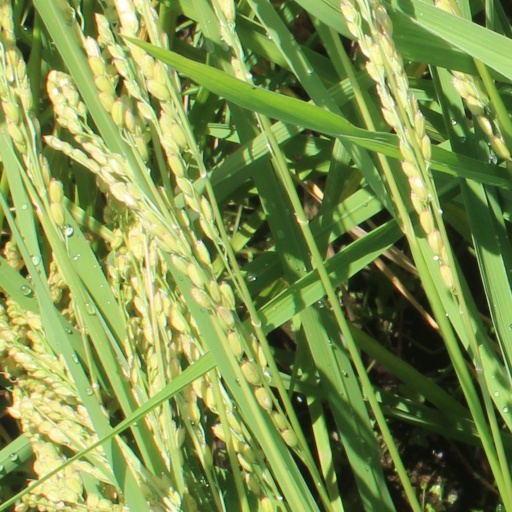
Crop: rice